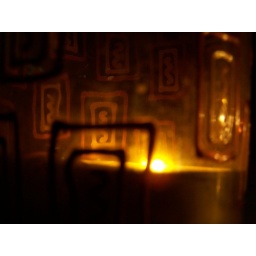
Shot of candle in glass with shadows